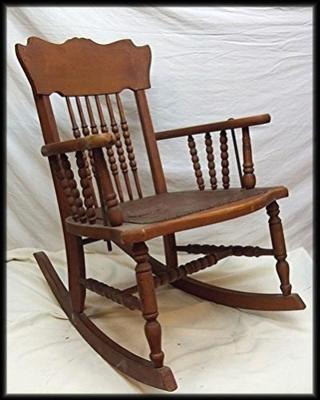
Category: chair